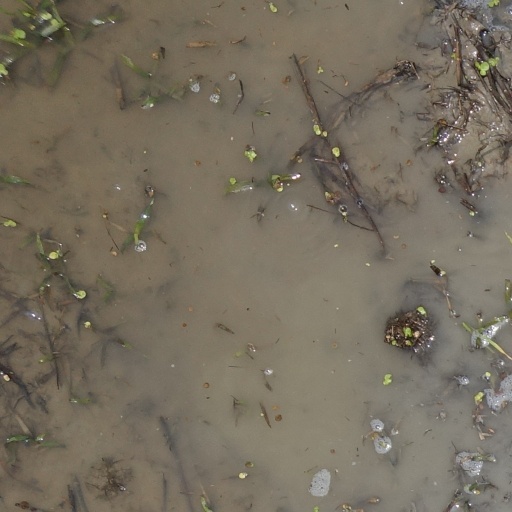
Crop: rice